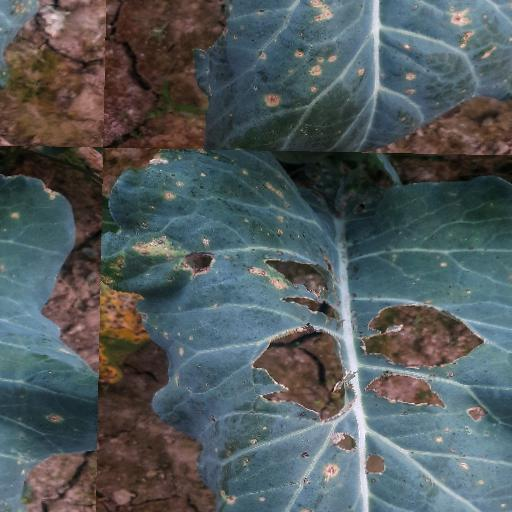
Label: Black Rot